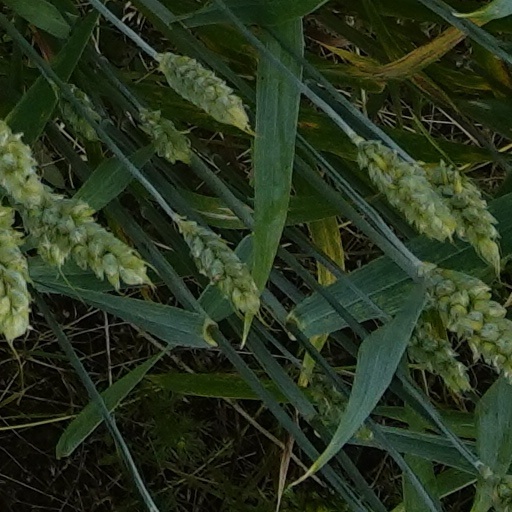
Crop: wheat